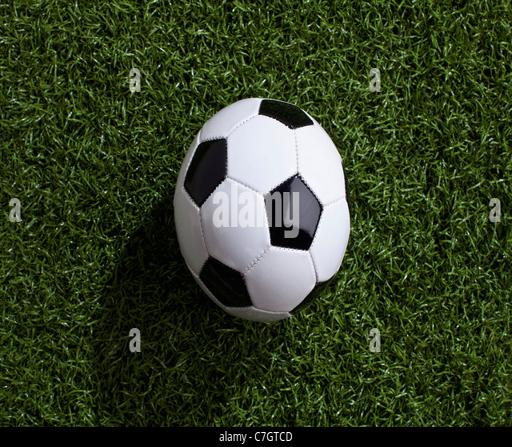
a soccer ball on turf